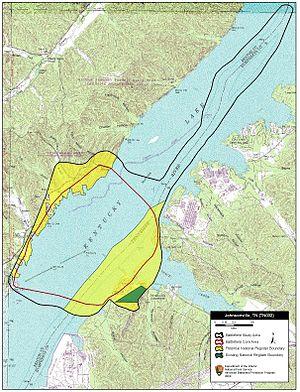
La bataille de Johnsonville est livrée les 4 et 5 novembre 1864, dans le comté de Benton, au Tennessee et le comté d'Humphreys, au cours de la guerre de Sécession. Le commandant de cavalerie confédéré, major général Nathan Bedford Forrest termine un raid de 23 jours à travers l'ouest du Tennessee par l'attaque d'une base d'approvisionnement de l'Union à Johnsonville. L'attaque de Forrest détruit de nombreux bateaux sur la rivière Tennessee et des millions de dollars de fournitures, perturbant les opérations logistiques du major général de l'Union George H. Thomas, à Nashville. En conséquence, l'armée de Thomas est entravée dans son plan pour défaire l'invasion confédérée du Tennessee du lieutenant général John Bell Hood lors de la campagne de Franklin-Nashville.